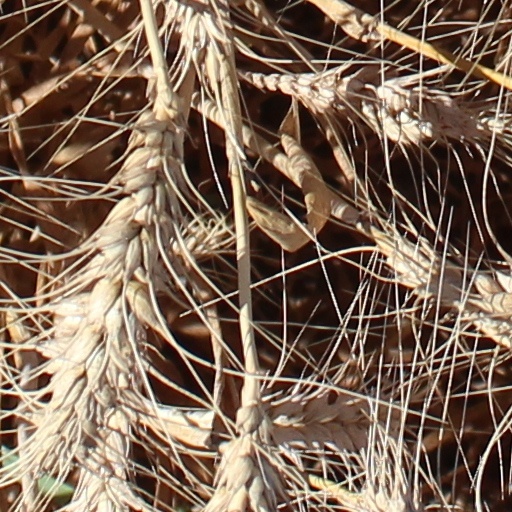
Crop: wheat